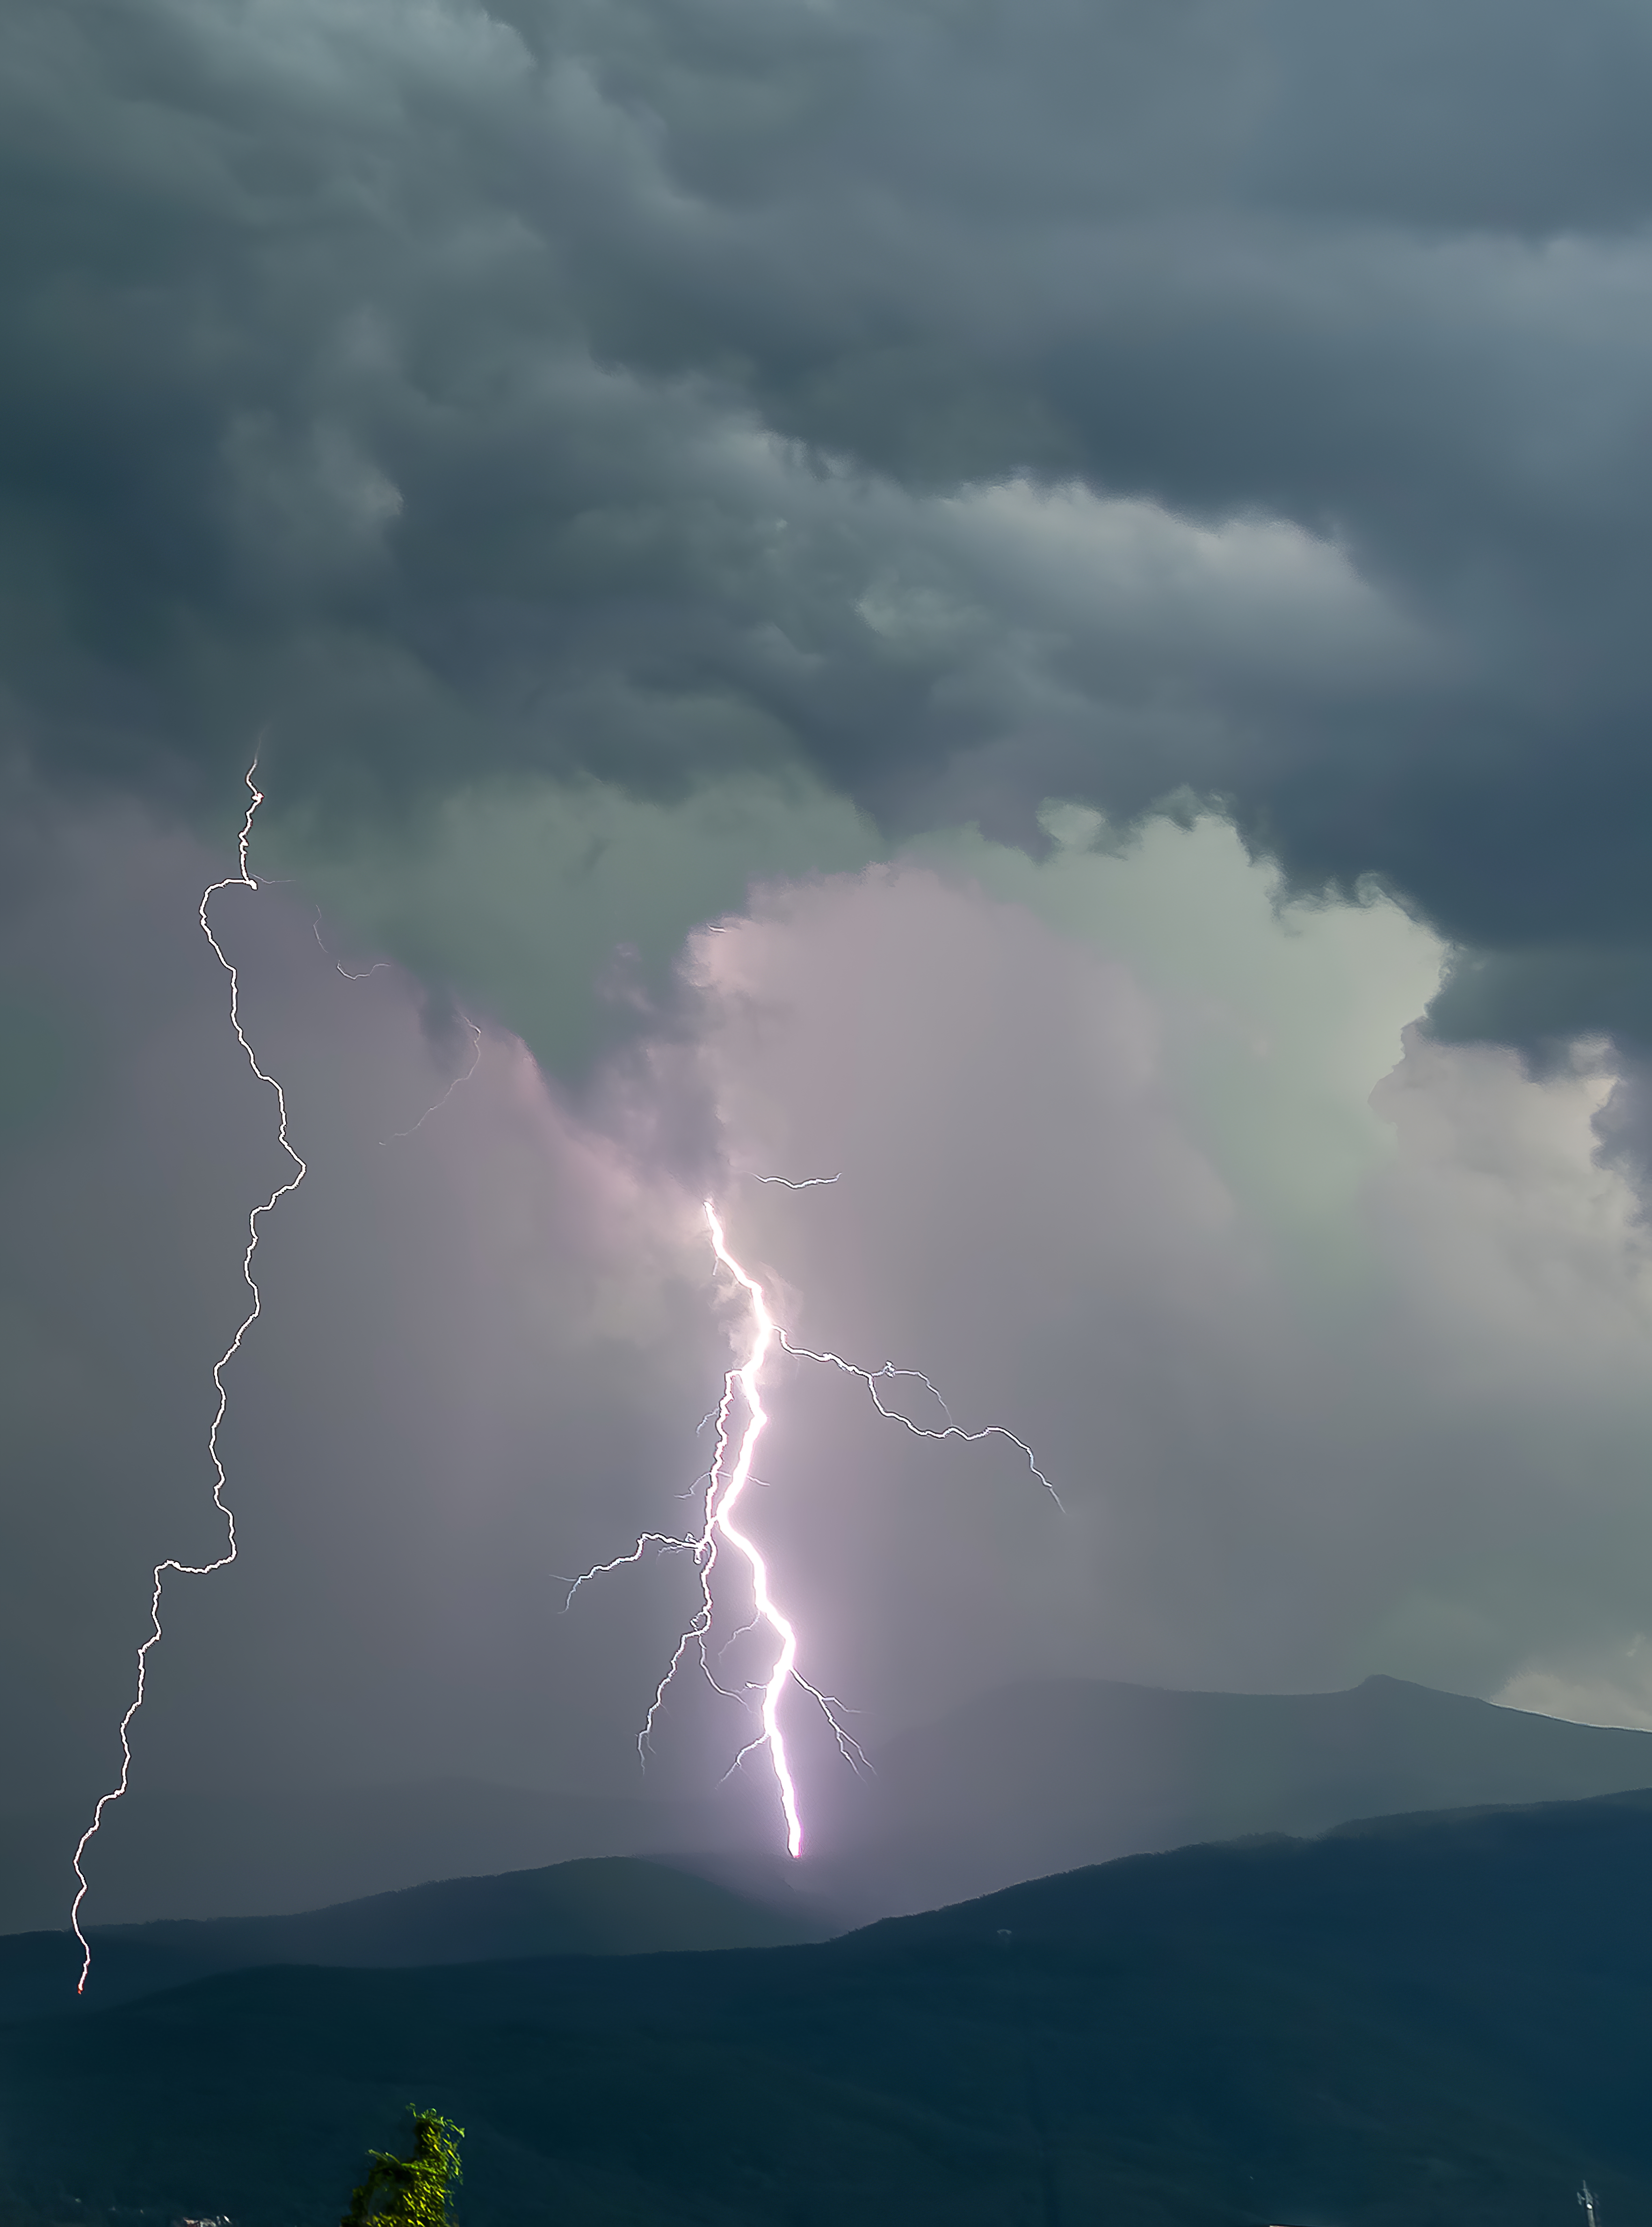
sky, cloud, storm, lightning, thunder, thunderstorm, atmosphere, daytime, atmospheric phenomenon, cumulus, lighting, landscape, horizon, evening, meteorological phenomenon, night, wind, geological phenomenon, mountain range, space, darkness